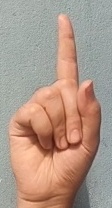
ASL sign: 1